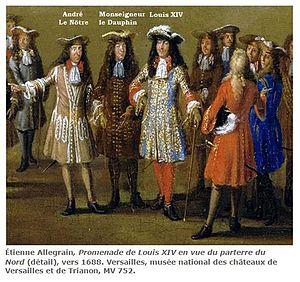
Légende d'un détail du tableau d'Etienne Allegrain montrant Louis XIV à Versailles. On reconnaît le roi, à sa droite son fils Monseigneur le Dauphin, et à côté André le Nôtre, jardinier du roi.
Le château de Meudon, dit château royal de Meudon, palais impérial de Meudon ou Domaine national de Meudon, est un château français situé à Meudon, dans le département des Hauts-de-Seine. Il est notamment la résidence de la duchesse d'Étampes, du cardinal de Lorraine, d'Abel Servien, de Louvois ainsi que de Monseigneur, dit le Grand Dauphin, qui lui adjoint en annexe le château de Chaville. Incendié en 1795 et en 1871, le Château-Neuf, dont la démolition est un temps envisagée, est conservé pour sa majeure partie. Il est transformé à partir de 1878 en observatoire servant de réceptacle à une lunette astronomique, avant d'être rattaché à l'Observatoire de Paris en 1927.